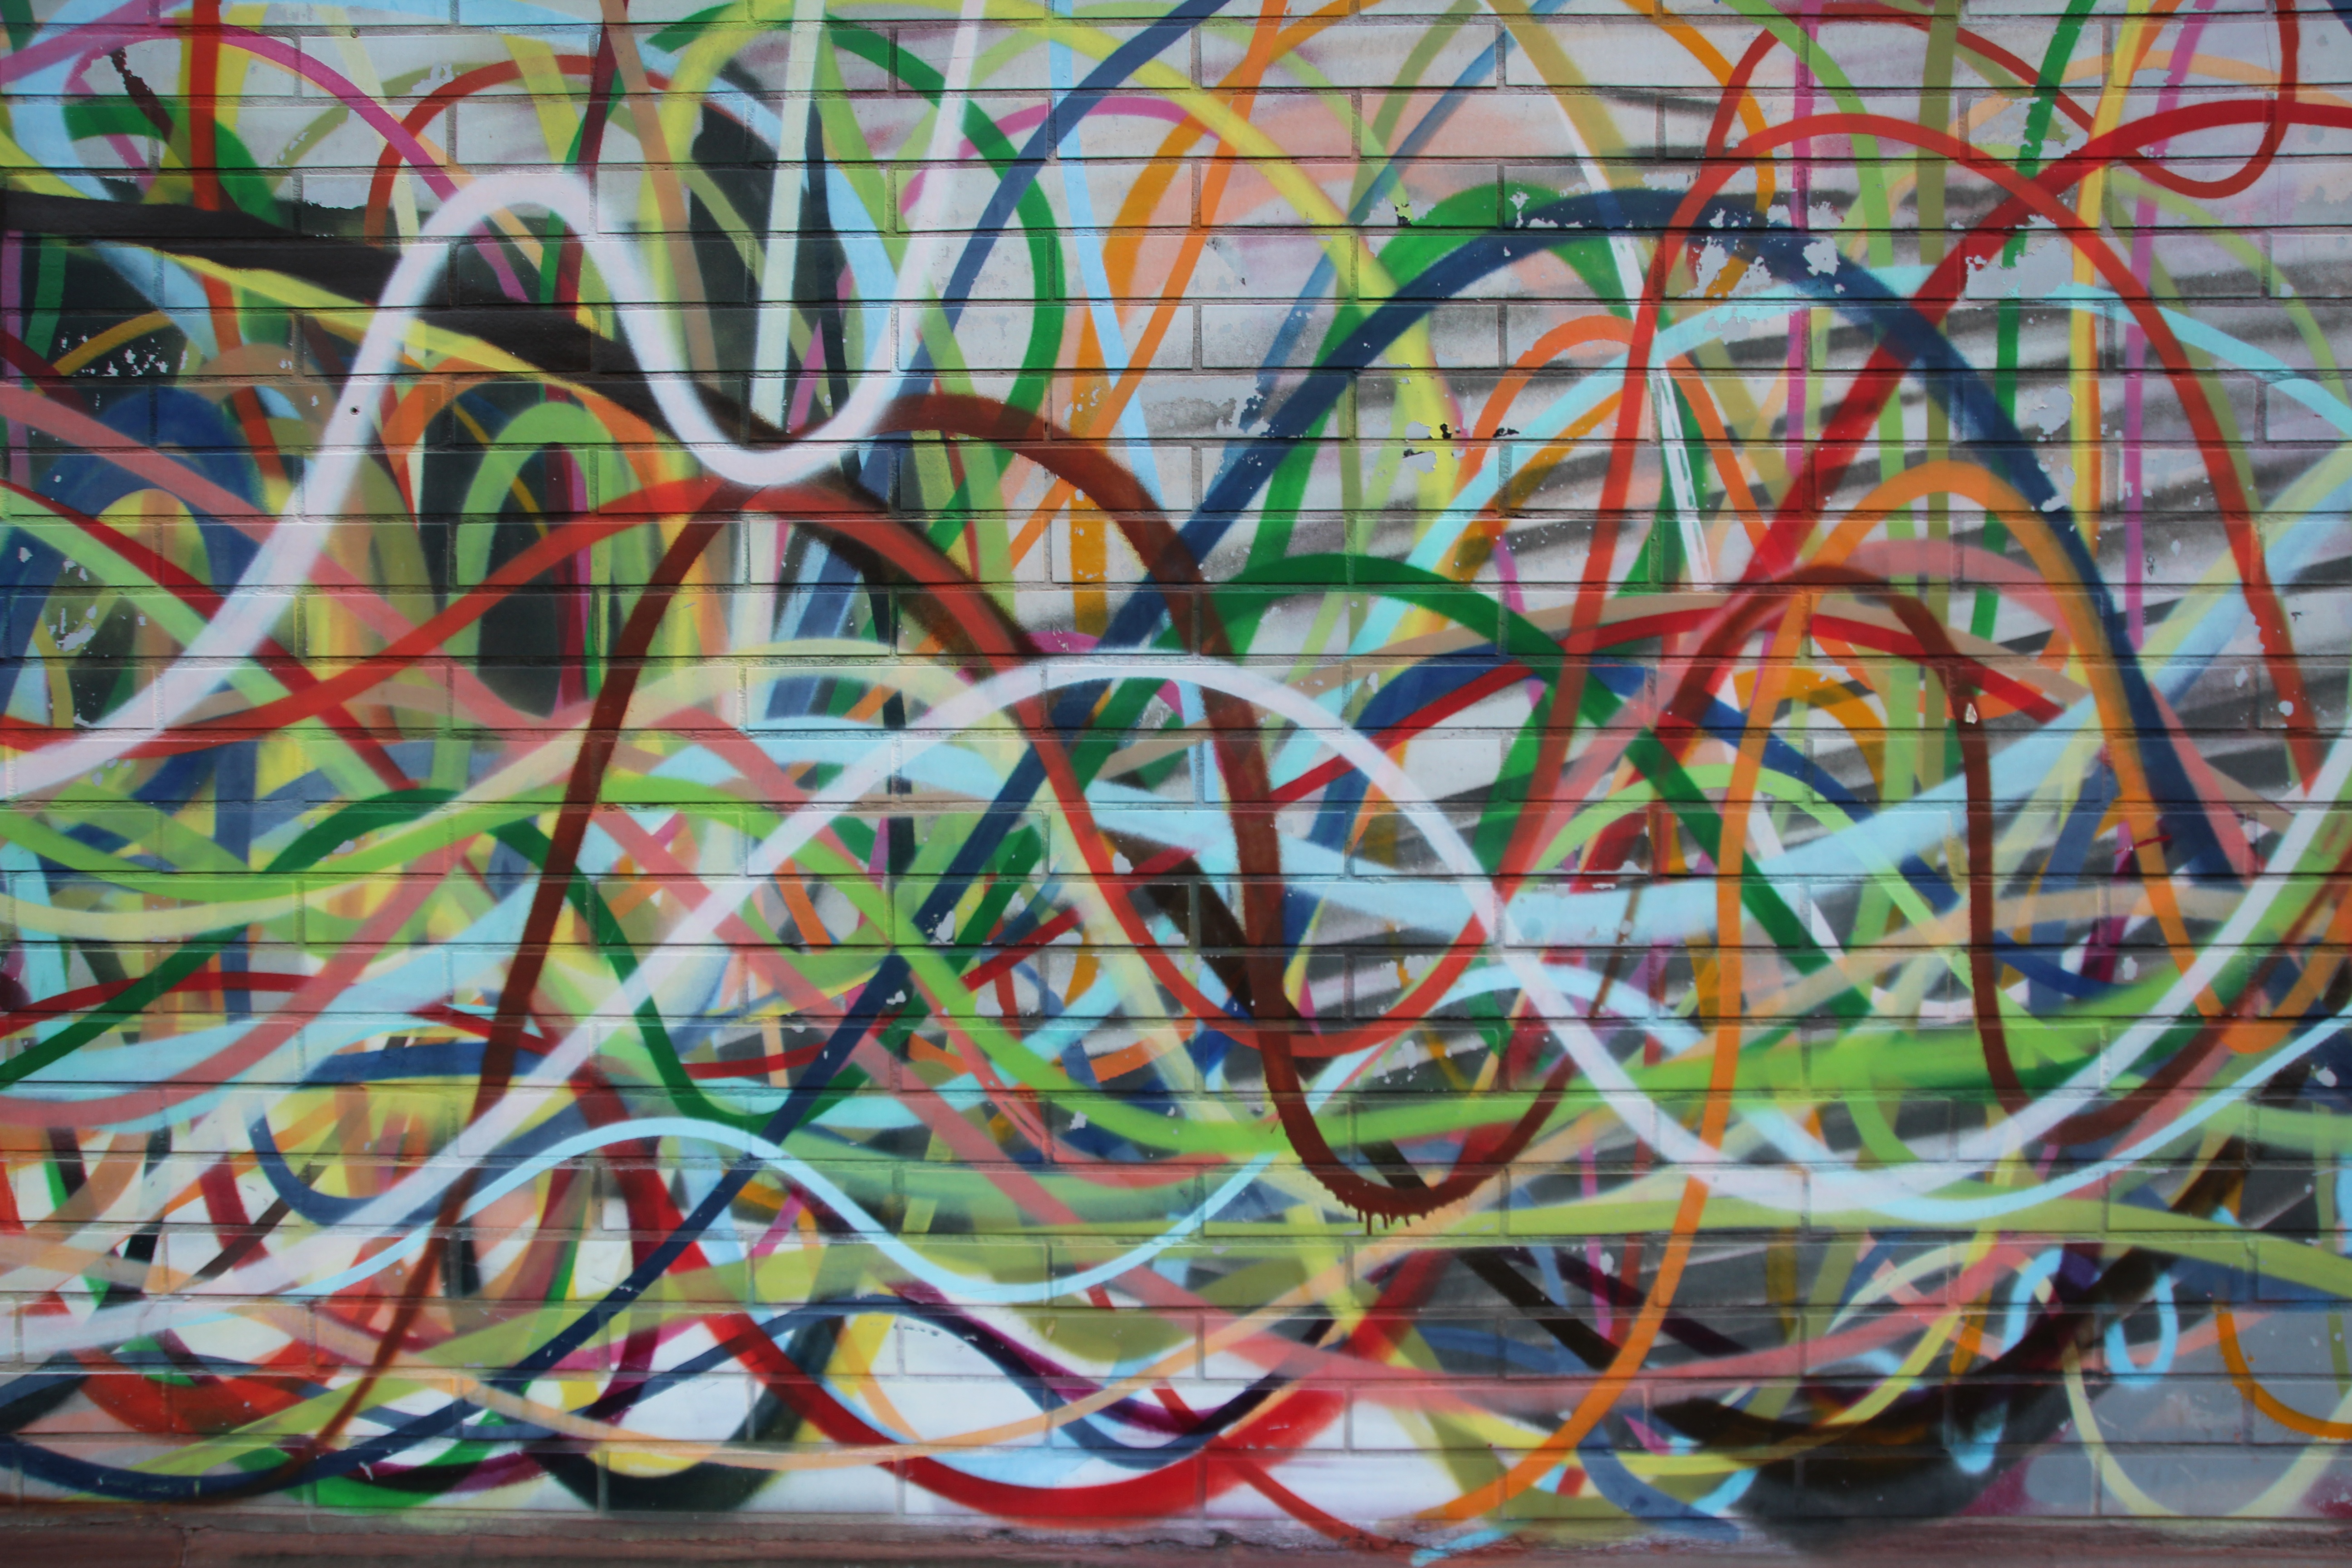
color, colorful, graffiti, street art, art, mural, graffitti, modern art